Radha Krishna

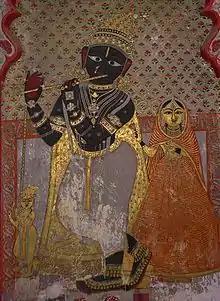
14th-century CE fresco of Radha Krishna in Udaipur, Rajasthan

Radha Krishna can be broken into two: "Krishna" (Devanagari: कृष्ण), the incarnation of Vishnu, which means, "all attractive" or "dark blue", and his shakti "Radha" (Devanagari: राधा), the incarnation of Lakshmi, which means "the pleasing one".